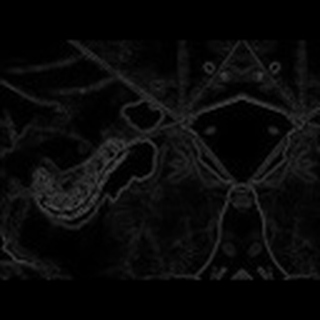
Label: cotton_army_worm